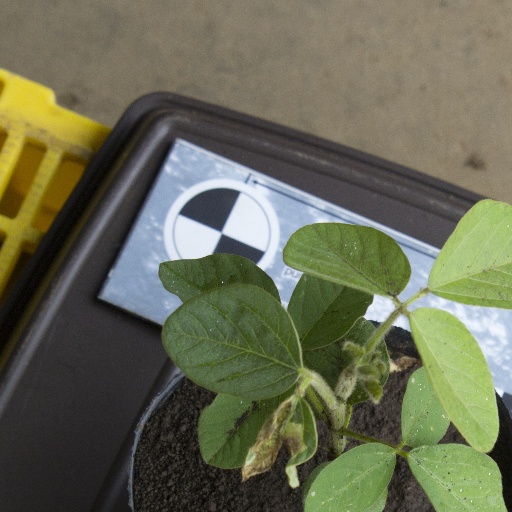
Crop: soybean